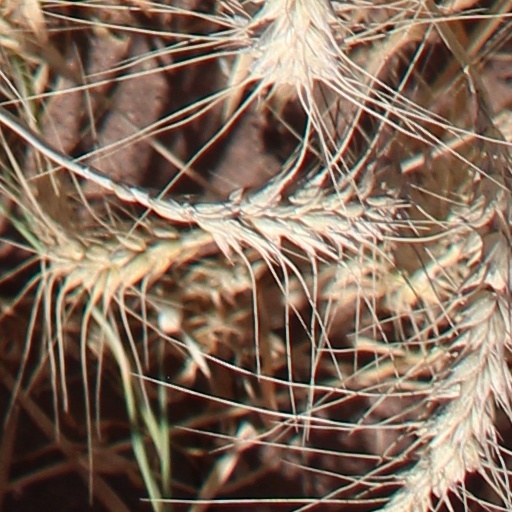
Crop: wheat